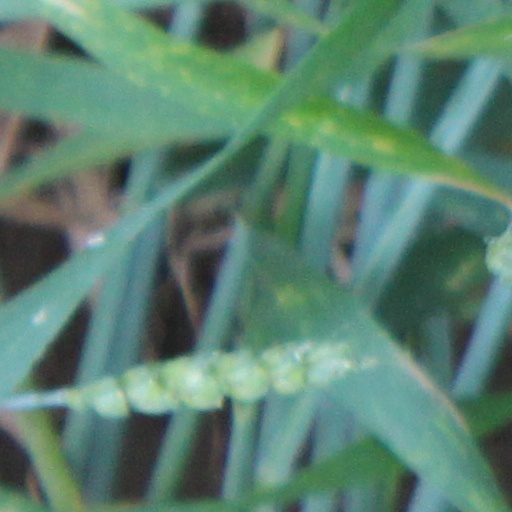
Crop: wheat